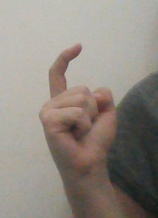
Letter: ra